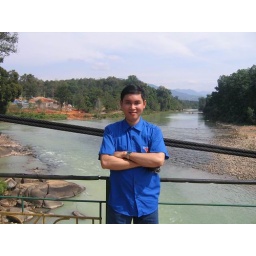
The rope bridge in the Madagui forest